Brickfields Country Park

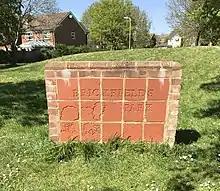
Sign for Brickfields Country Park

Brickfields Country Park is a park in Aldershot in Hampshire described as one of the smallest country parks in Britain. The park is owned and maintained by Rushmoor Borough Council.